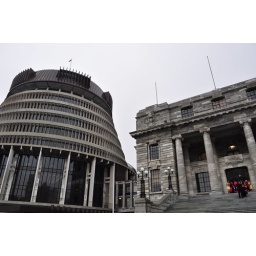
Love the juxtapositions here. The old and modern, as well as the greys of the buildings against the bright pink of those wedding dresses...